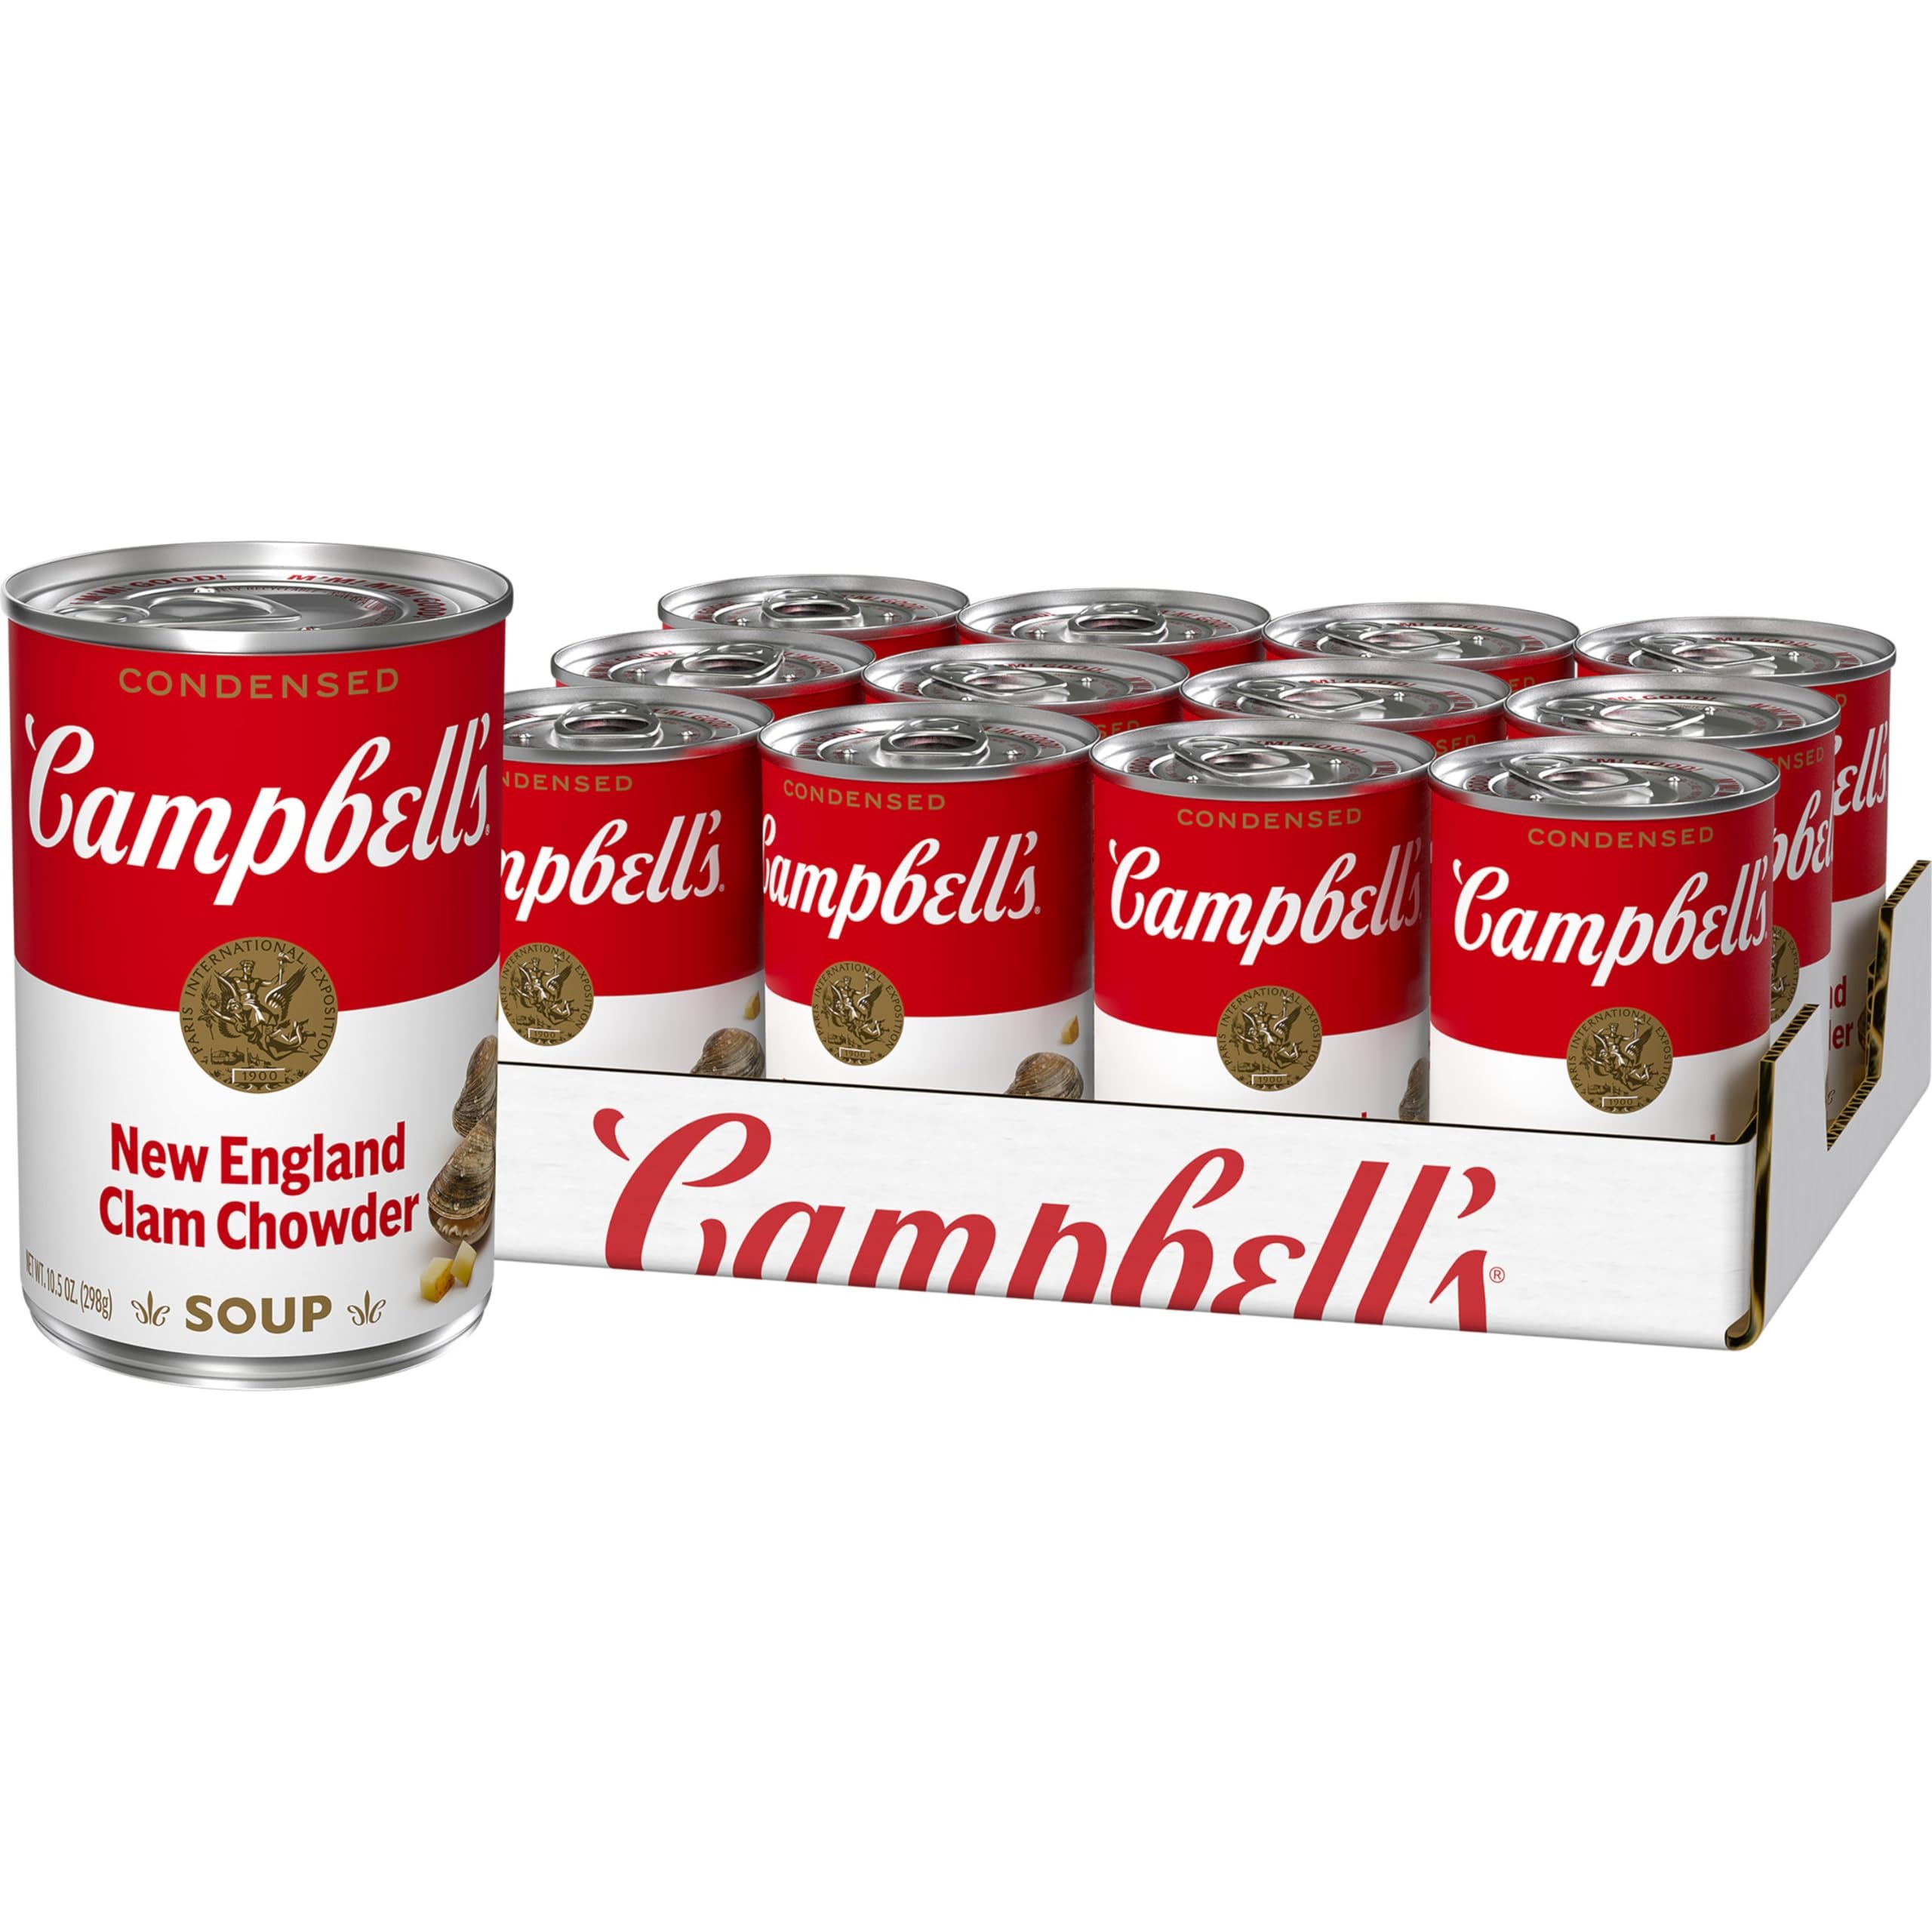
Item Name: Campbell's Condensed New England Clam Chowder Soup, 10.5 oz Can (12 Pack)
Bullet Point 1: Twelve (12) 10.5 oz cans of Campbell's Condensed New England Clam Chowder Soup
Bullet Point 2: Canned clam chowder crafted with succulent clams, potatoes and creamy clam stock
Bullet Point 3: Top it with Pepperidge Farm Golden Butter Crackers, season it with fresh herbs, or pair it with a sandwich or salad for something quick and easy
Bullet Point 4: This convenient canned soup is a year-round pantry staple and the perfect comfort food on a chilly day or when you're feeling under the weather
Bullet Point 5: Each 10.5 oz recyclable can contains about 2.5 servings of microwave soup and features a non-BPA lining
Value: 126.0
Unit: Ounce

Price: 1.32